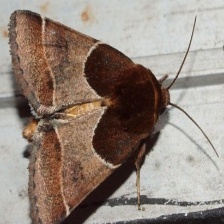
Species: ARCIGERA FLOWER MOTH